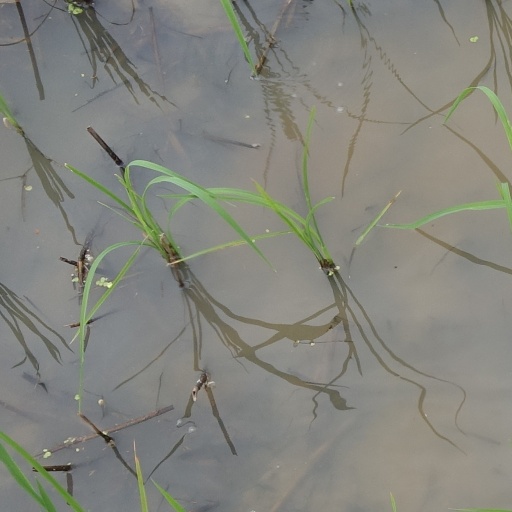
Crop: rice